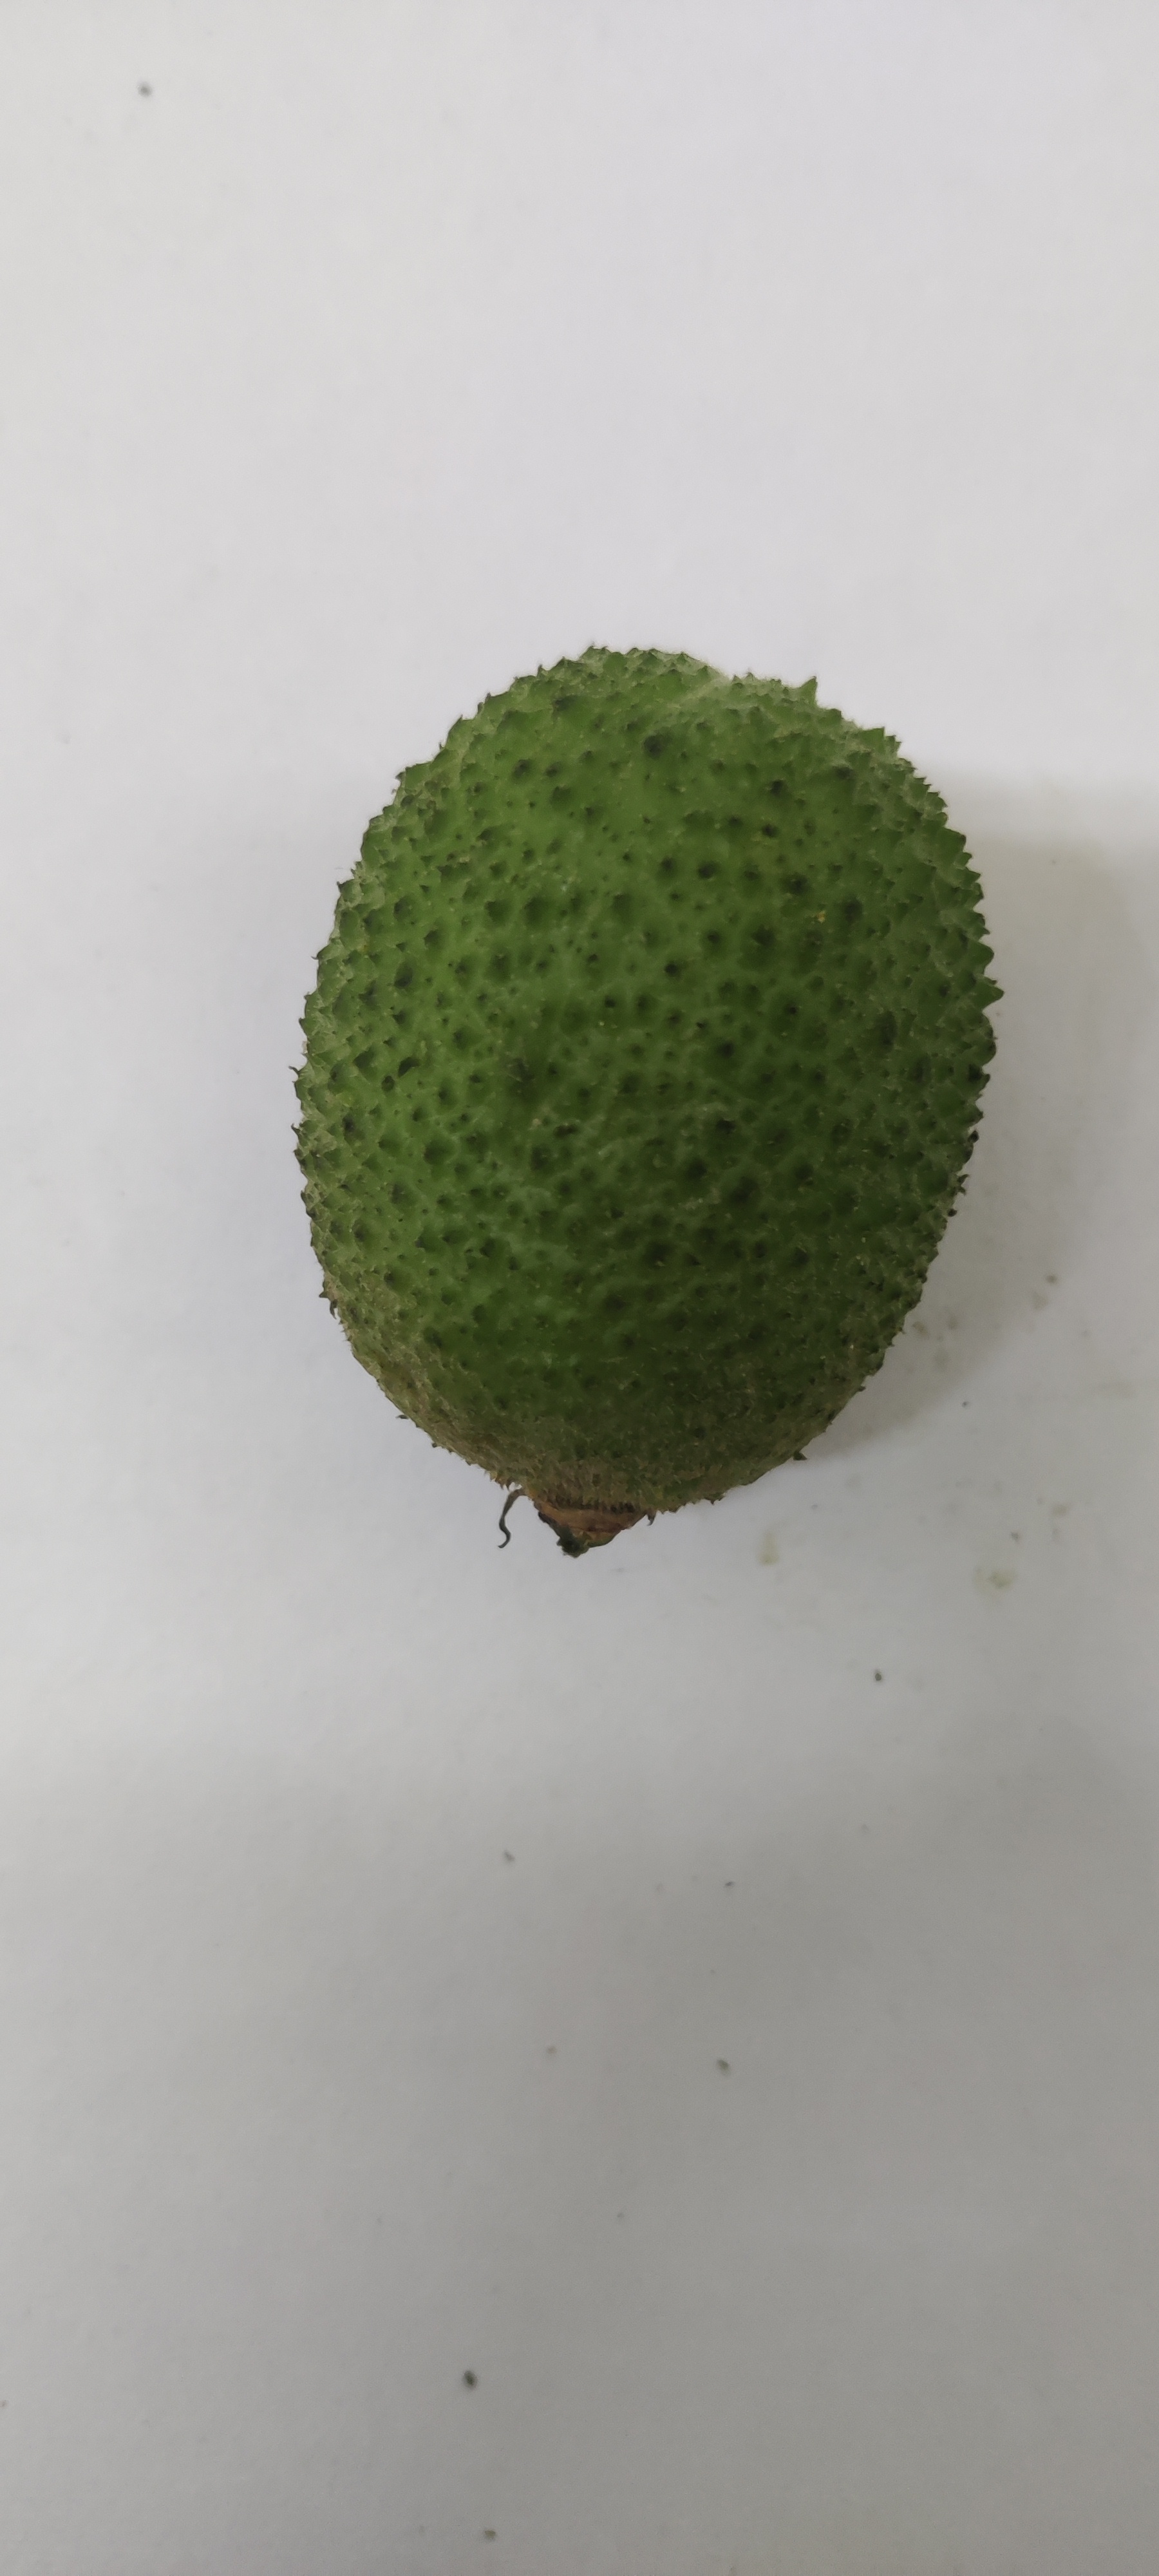
Crop: Spiny Gourd
Condition: Fresh